Question: What are the Men doing?
Tambaya: Me mutanen sukeyi?
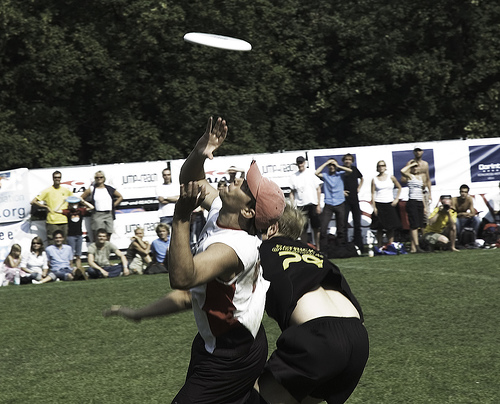
Answer: Playing frisbee.
Amsa: Yin wasan frisbee.